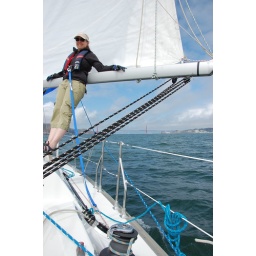
Best seat in the house